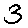
Label: 3